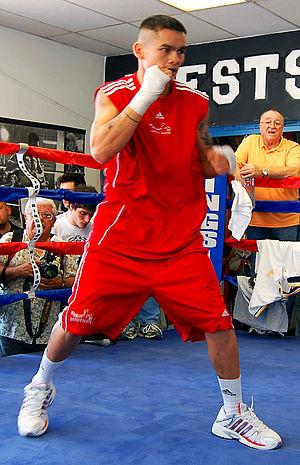
Marcos René Maidana est un boxeur argentin né le 17 juillet 1983 à Santa Fe.